Hanfu

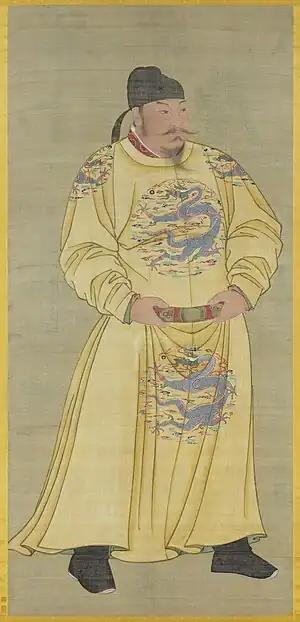
Emperor Taizong of Tang in Xianbei-influenced Tang fashion. Taizong himself was half Xianbei by blood.

Although the Qin dynasty was short-lived, it set up a series of systems that impacted the later generations greatly. Following the unification of the seven states, Emperor Qin Shihuang ordered his people, regardless of distance and class, to follow a series of regulations in all forms of cultural aspects, including clothing. The clothing style in Qin was therefore unitary. The Qin dynasty adopted a coloured-clothing system, which stipulated people who held higher position (officials of the third rank and above) wore green while common people wore normal white . The Han Chinese wore the as a formal dress and was worn together with a and shoes. The Qin dynasty also abolished Zhou dynasty's ranking system, replaced with a uniform type of black called (袀玄) and instead of the for the emperor, with the officials following suit and wearing the same black robes. In court, the officials wore hats, loose robes with carving knives hanging from the waist, holding , and stuck ink brush between head and ears. There was an increase in the popularity of robes with large sleeves with cuff laces among men.